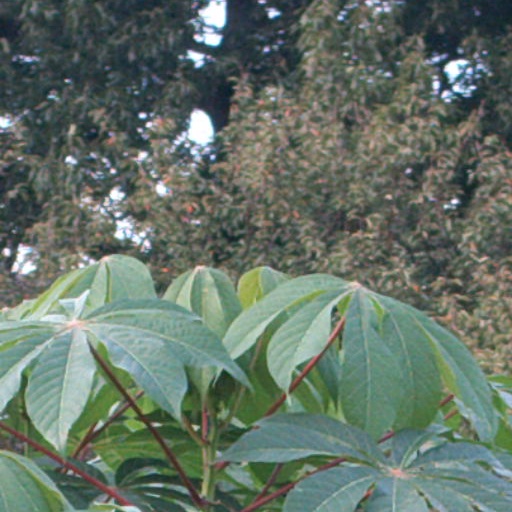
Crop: cassava